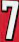
Number: 7